Kingdom of Galicia and Lodomeria

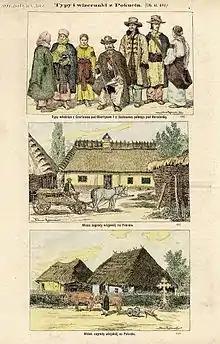
People of East Galicia

In 1867 the Kingdom was once again split into numerous political districts, called (counties) in Polish, of which there were originally 74. In 1914 they numbered 82. Besides Lwów (Lviv in Ukrainian) being the capital of the Kingdom, Kraków was considered as the unofficial capital of the western part of Galicia and the second most important city in the region.